El Qoseir

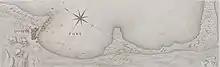
Map c.1800

El Qoseir is located 138 kilometers south of Hurghada, 130 km north of Marsa Alam and 68 km north of the Marsa Alam International Airport. In 1986, its population was approximately 20,000. Today, the population of El Qoseir is around 50,000.